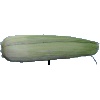
Label: corn_husk